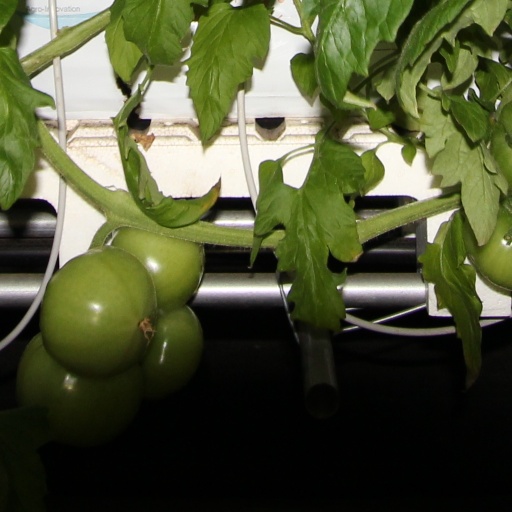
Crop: tomato